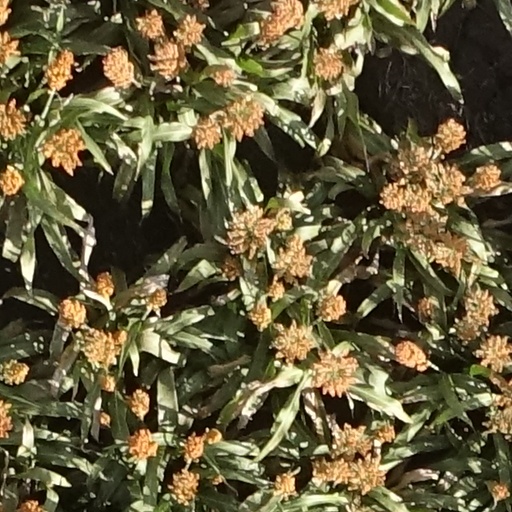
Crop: sorghum